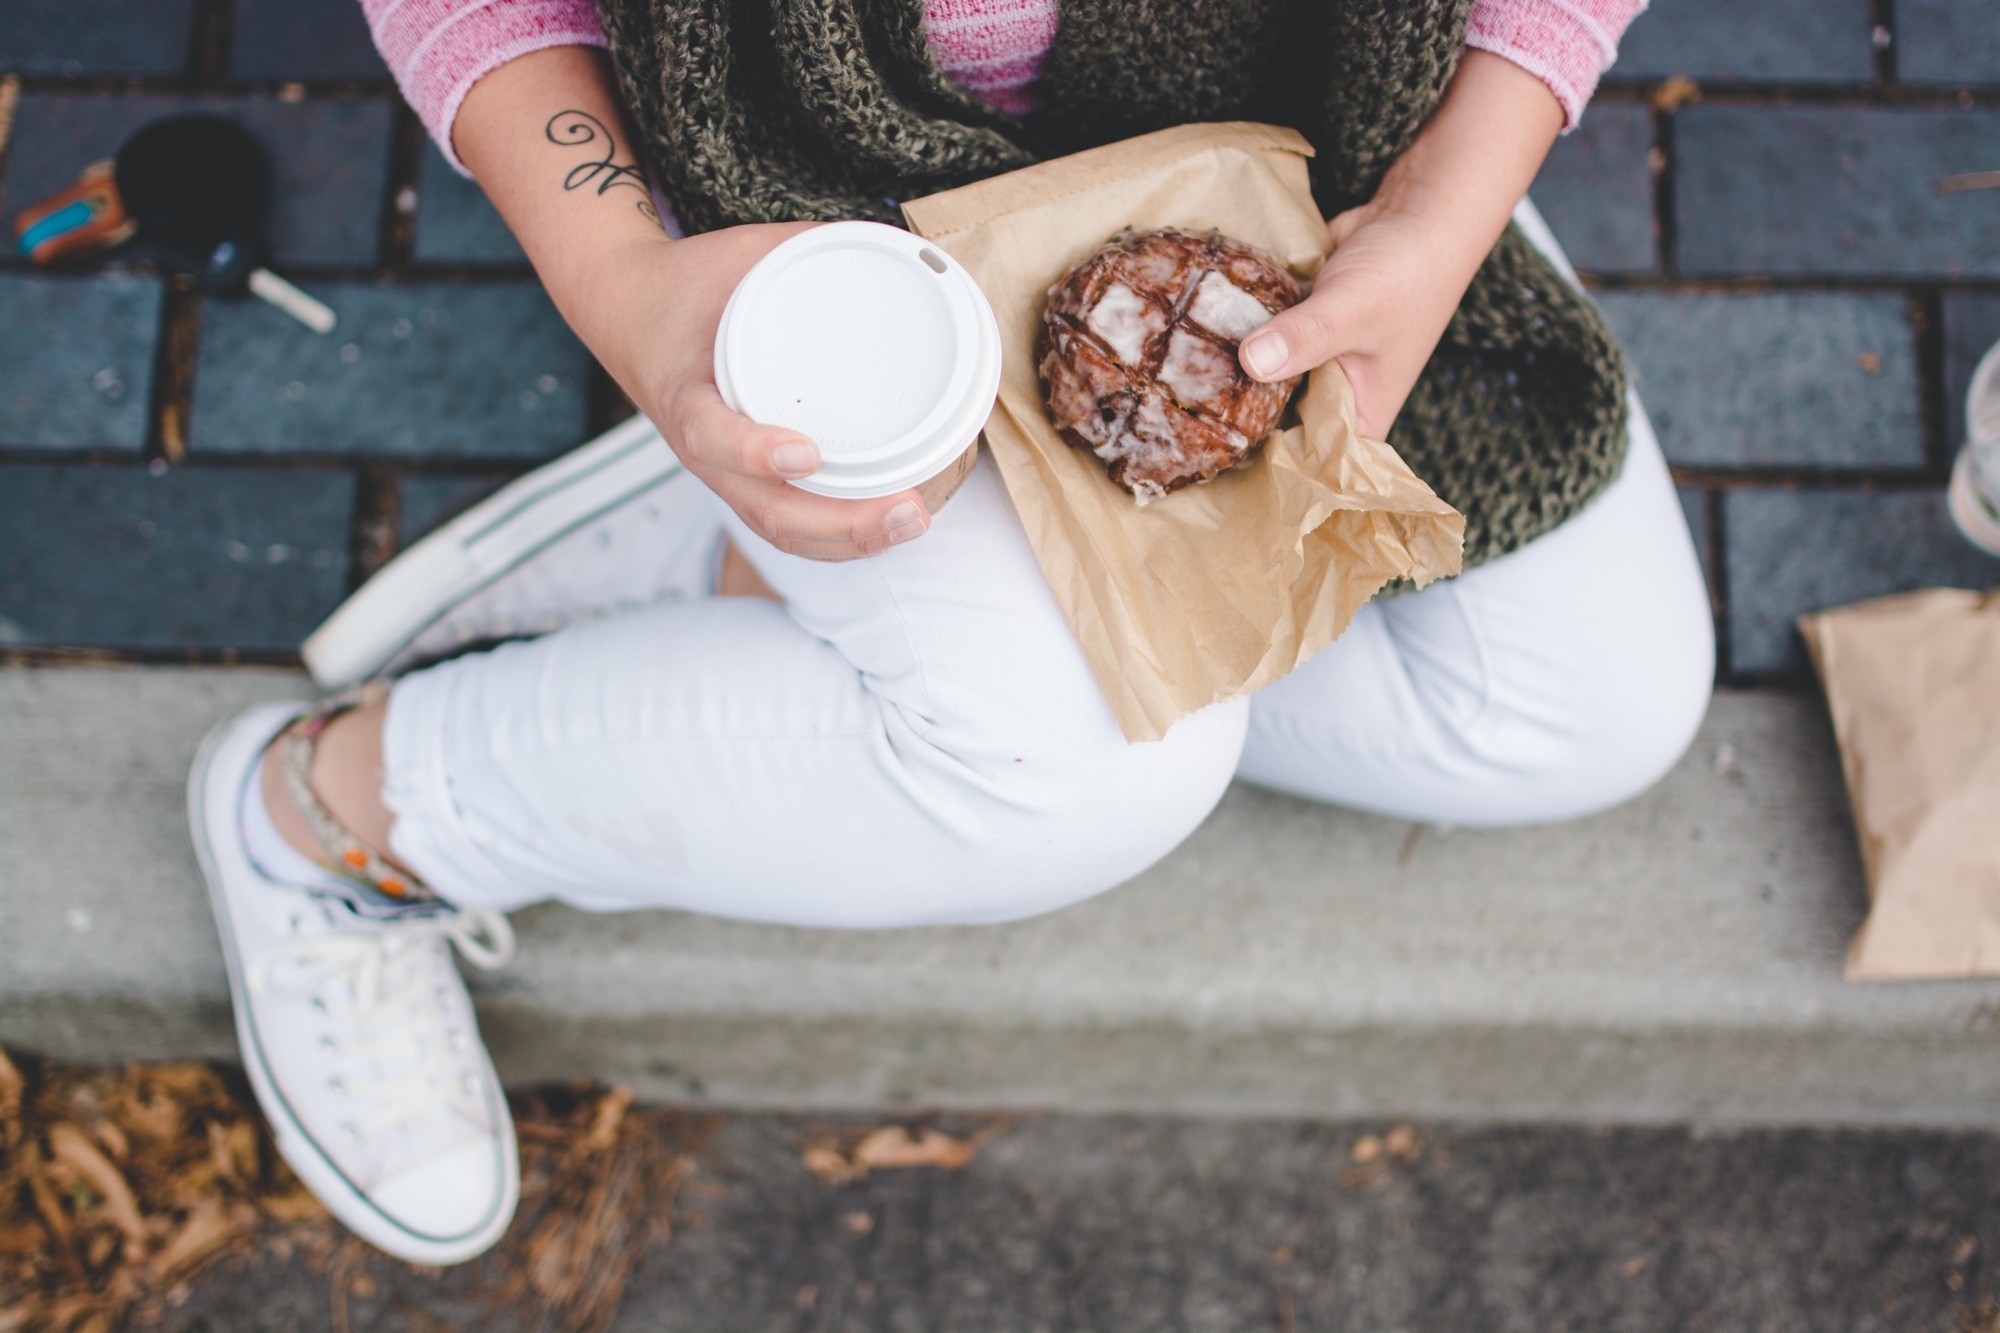
hand, person, spring, sitting, child, snack, coffee cup, holding, human positions, human action, physical fitness